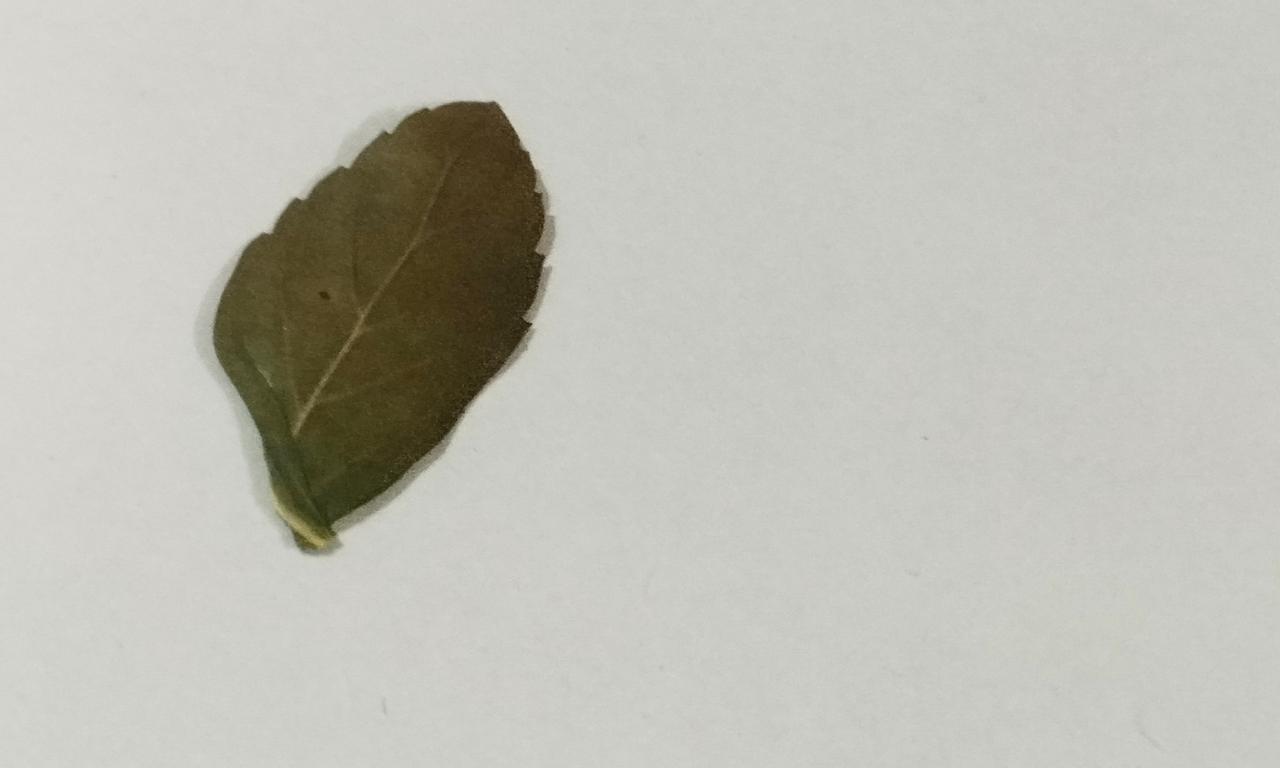
Label: Dried